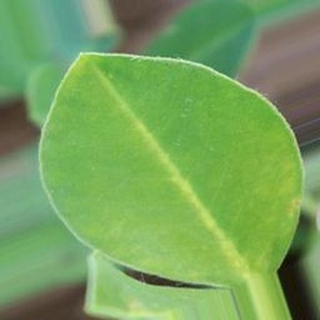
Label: healthy_groundnut